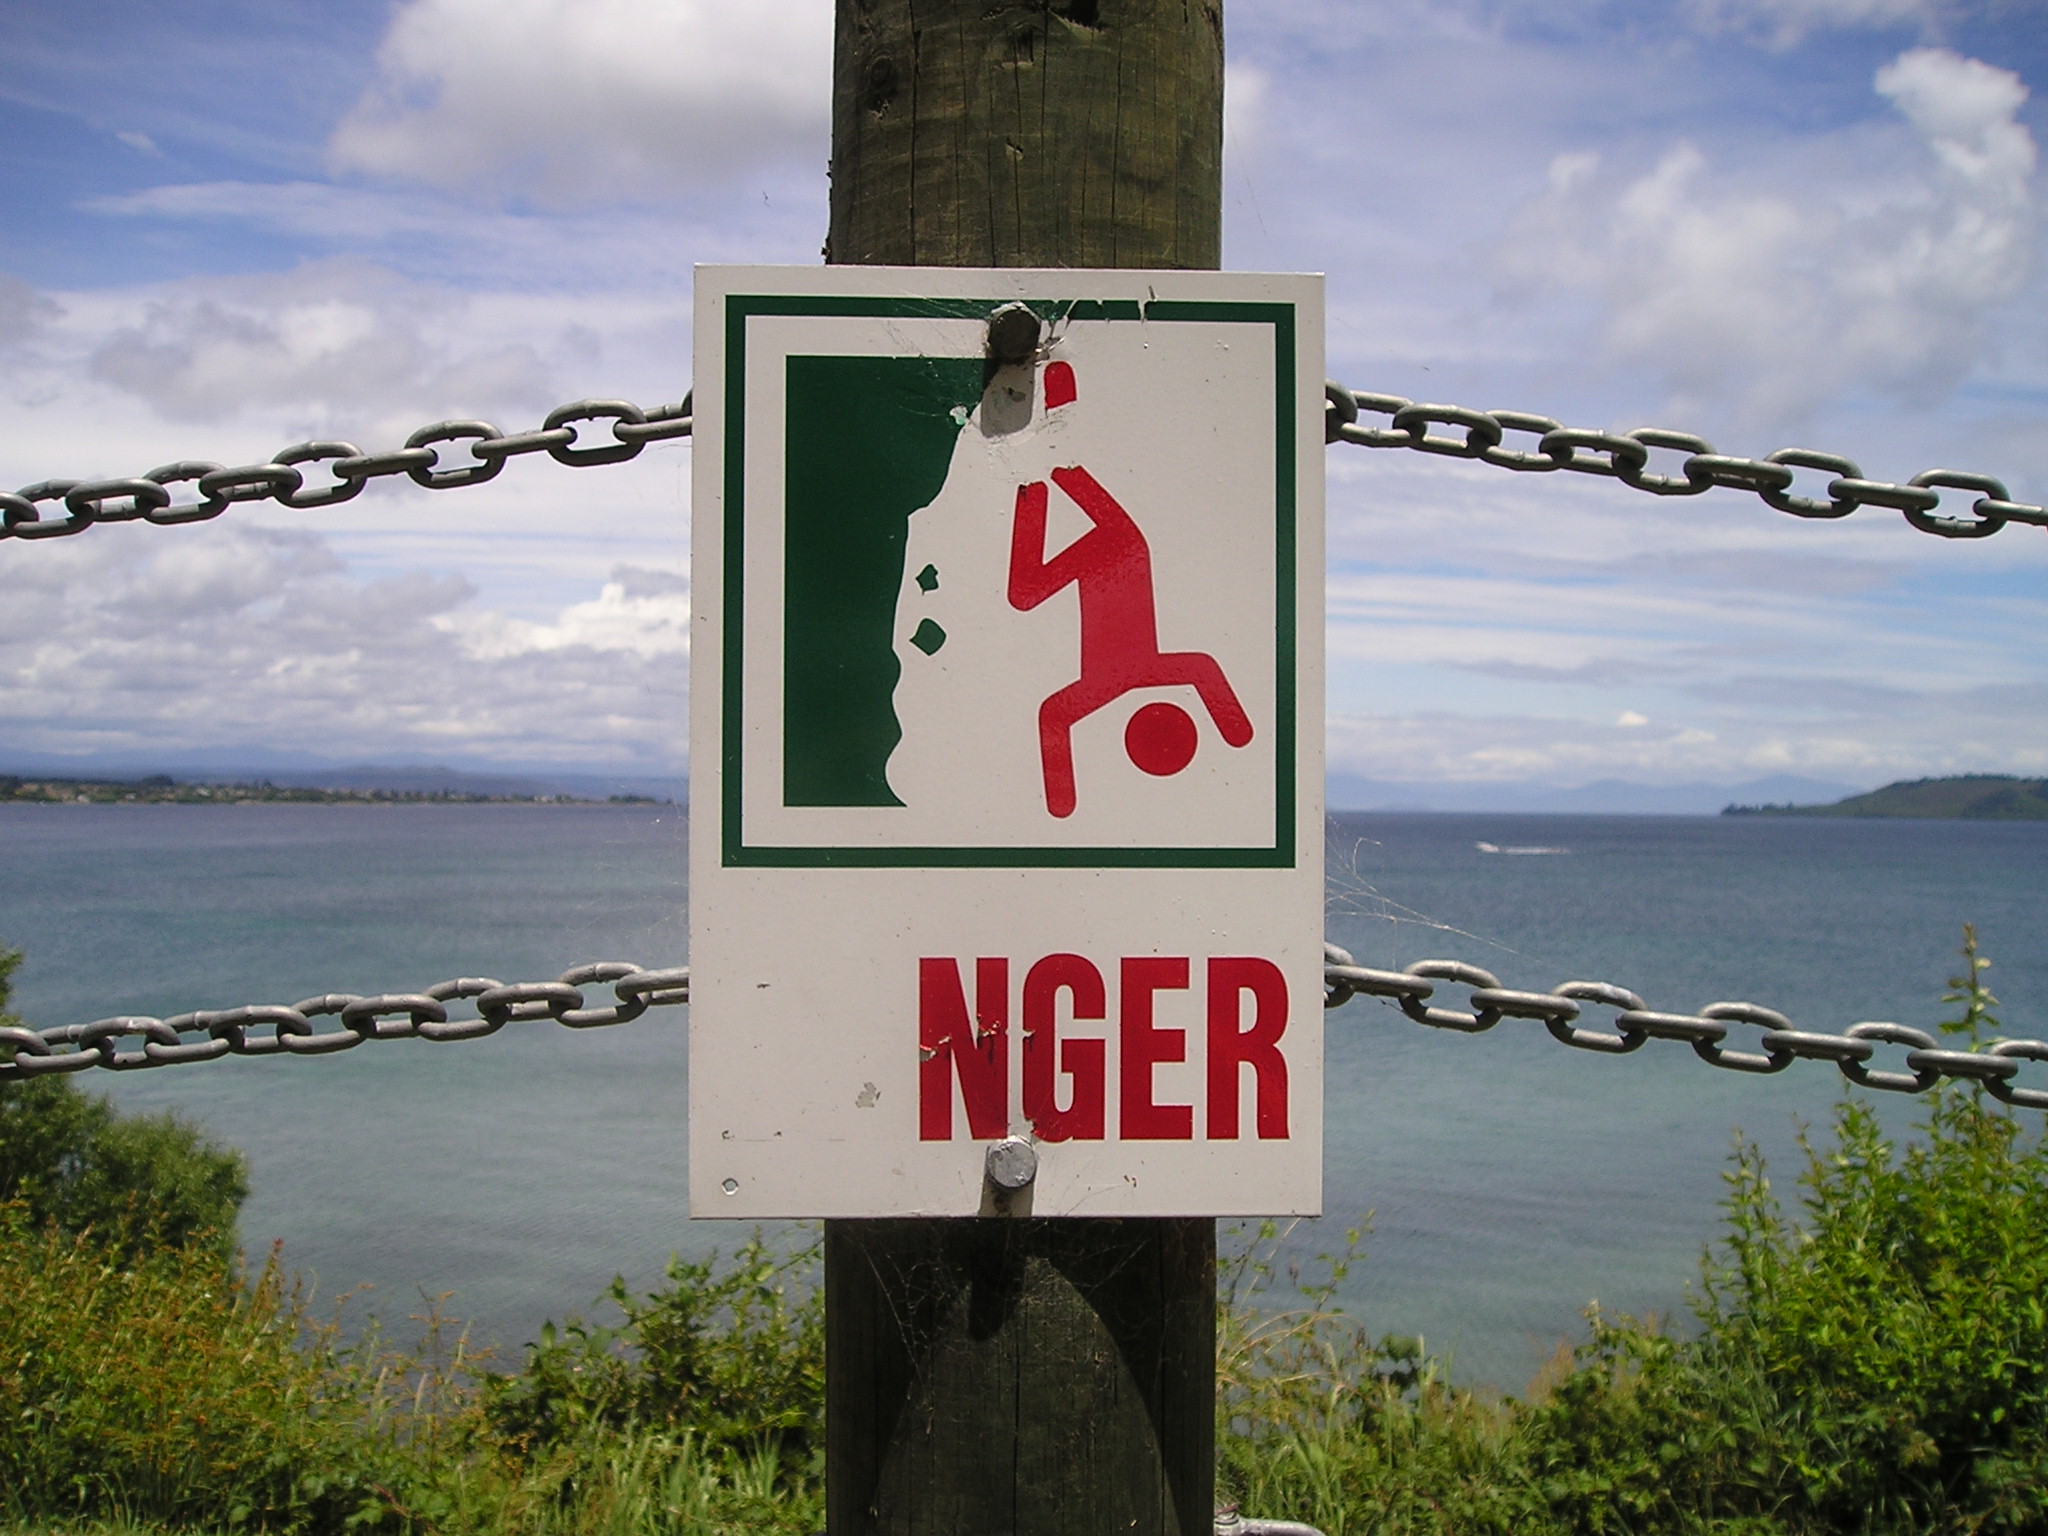
advertising, sign, street sign, signage, note, shield, new zealand, risk, traffic sign